Describe the emotion expressed in this image:  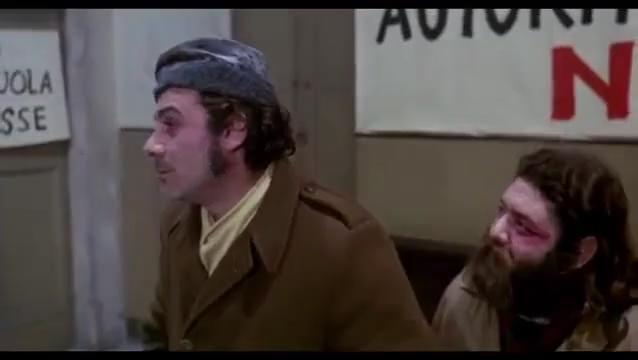
This person displays Suffering, valence and arousal with low intensity.